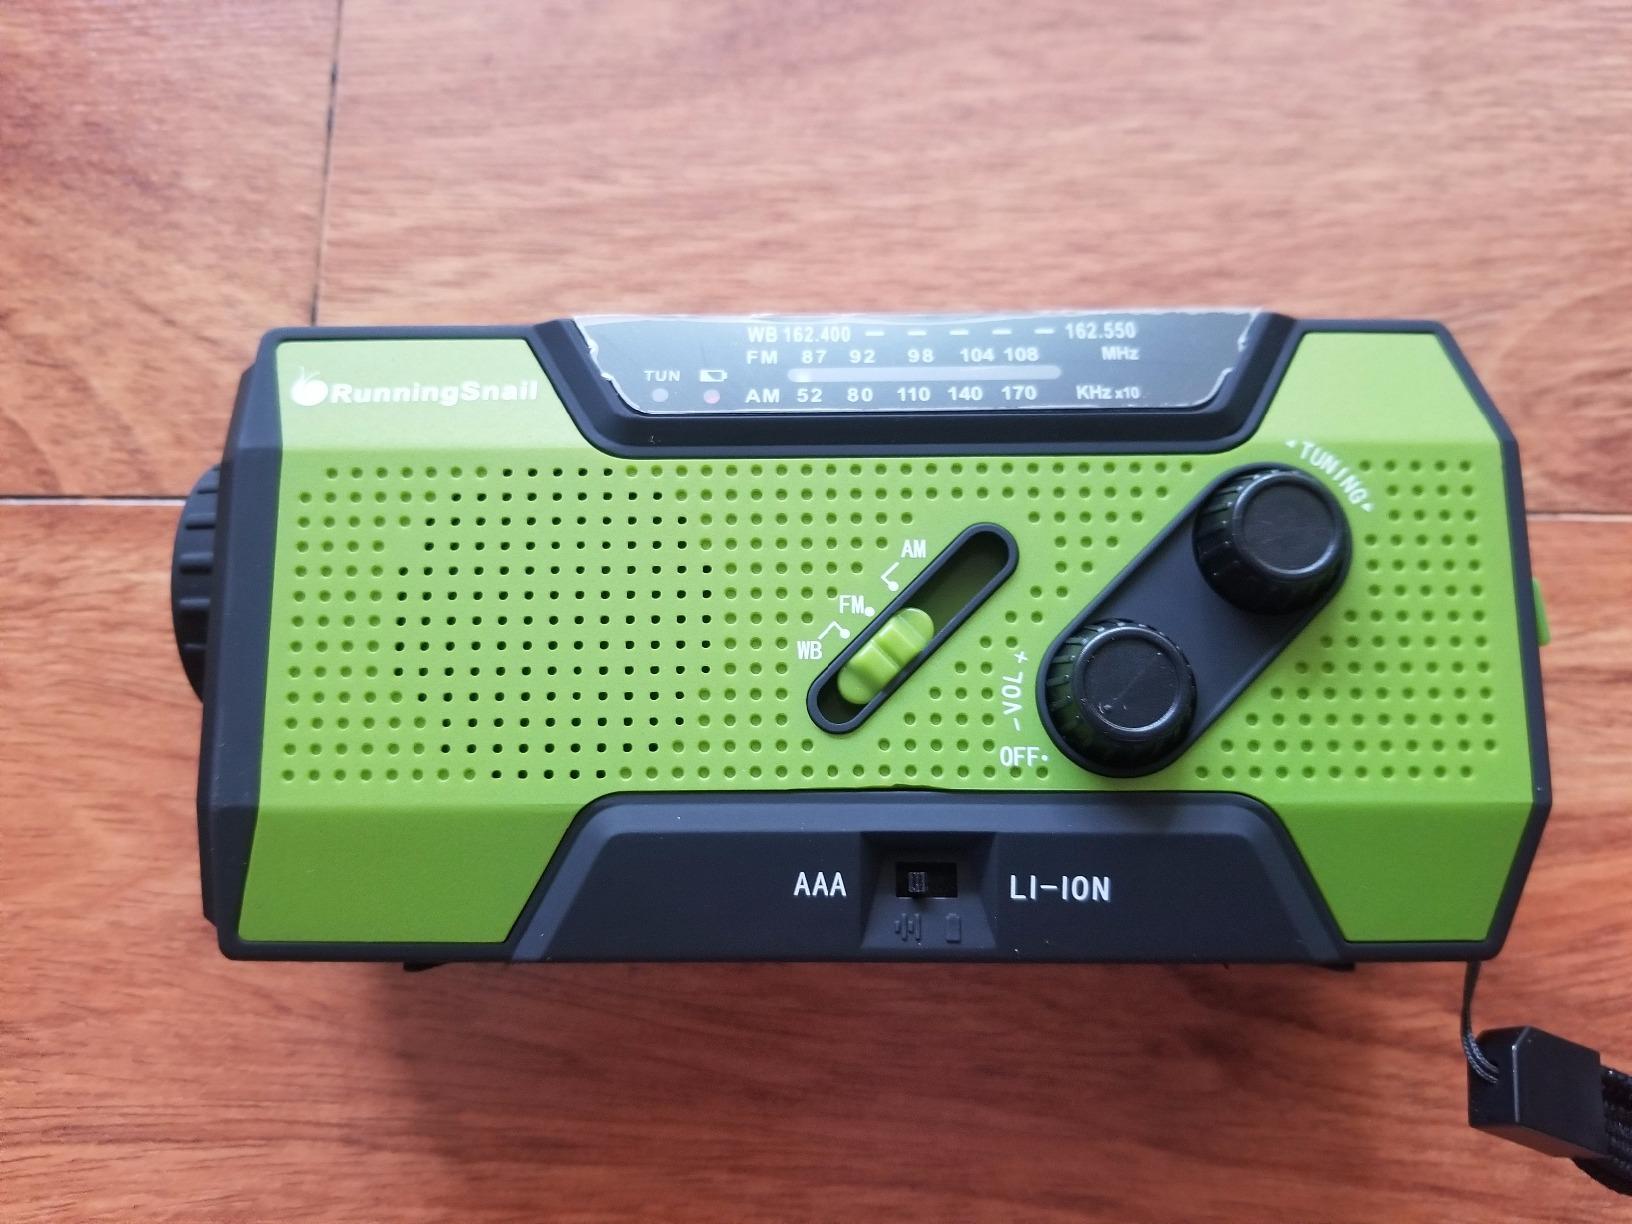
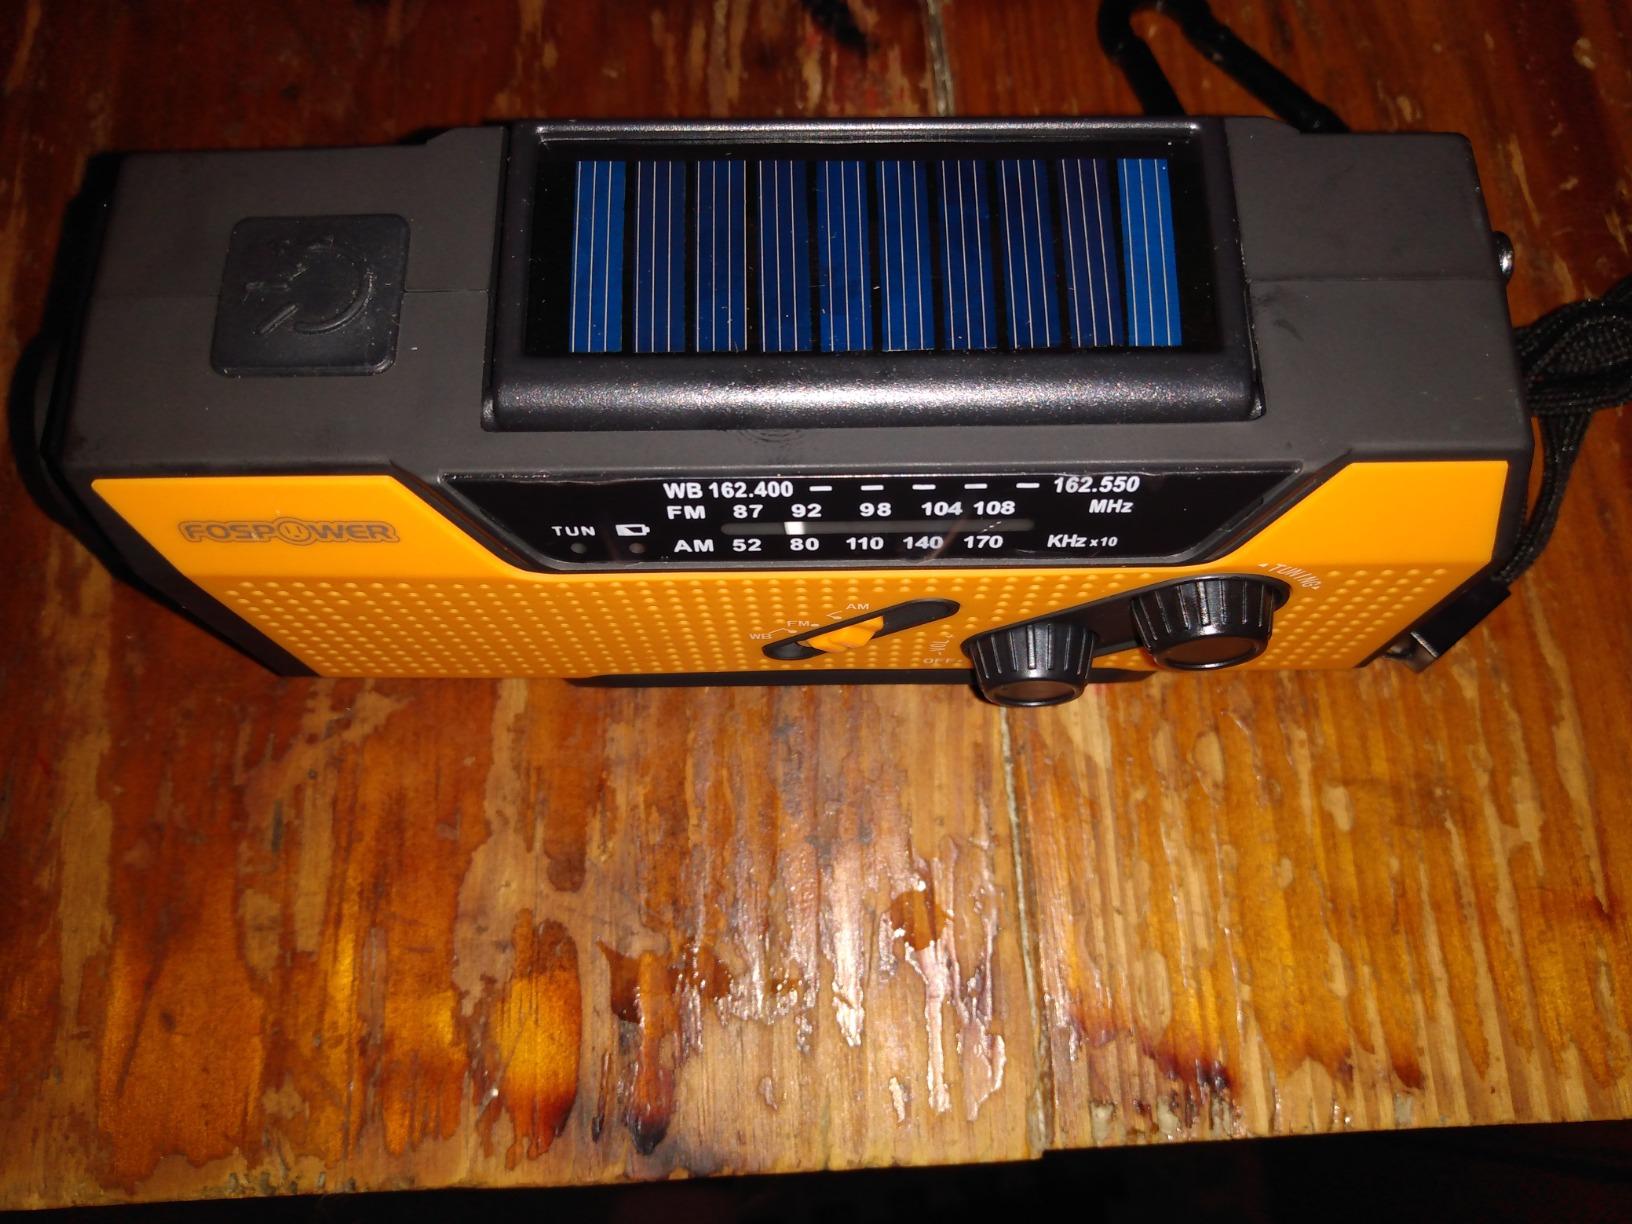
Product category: radio
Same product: no